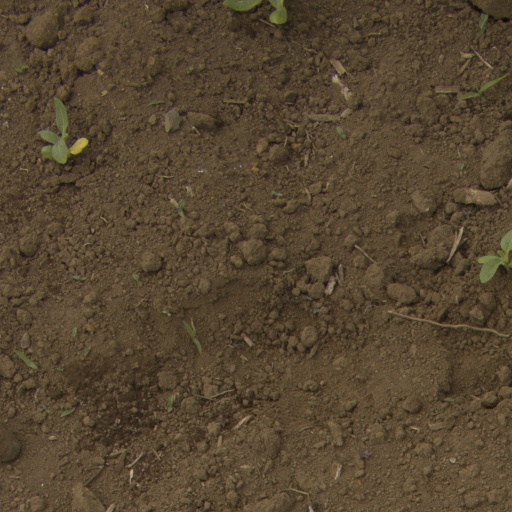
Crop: Jerusalem artichoke